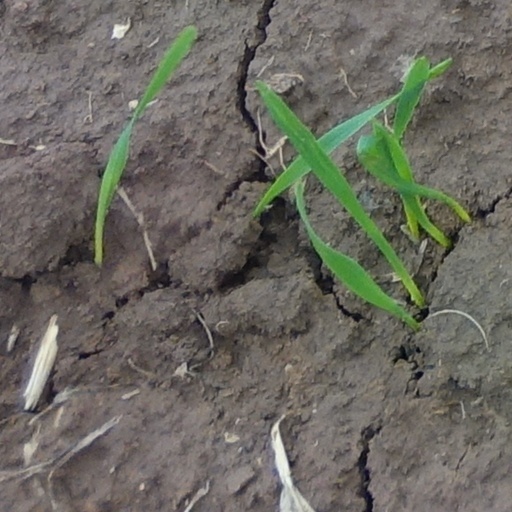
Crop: wheat